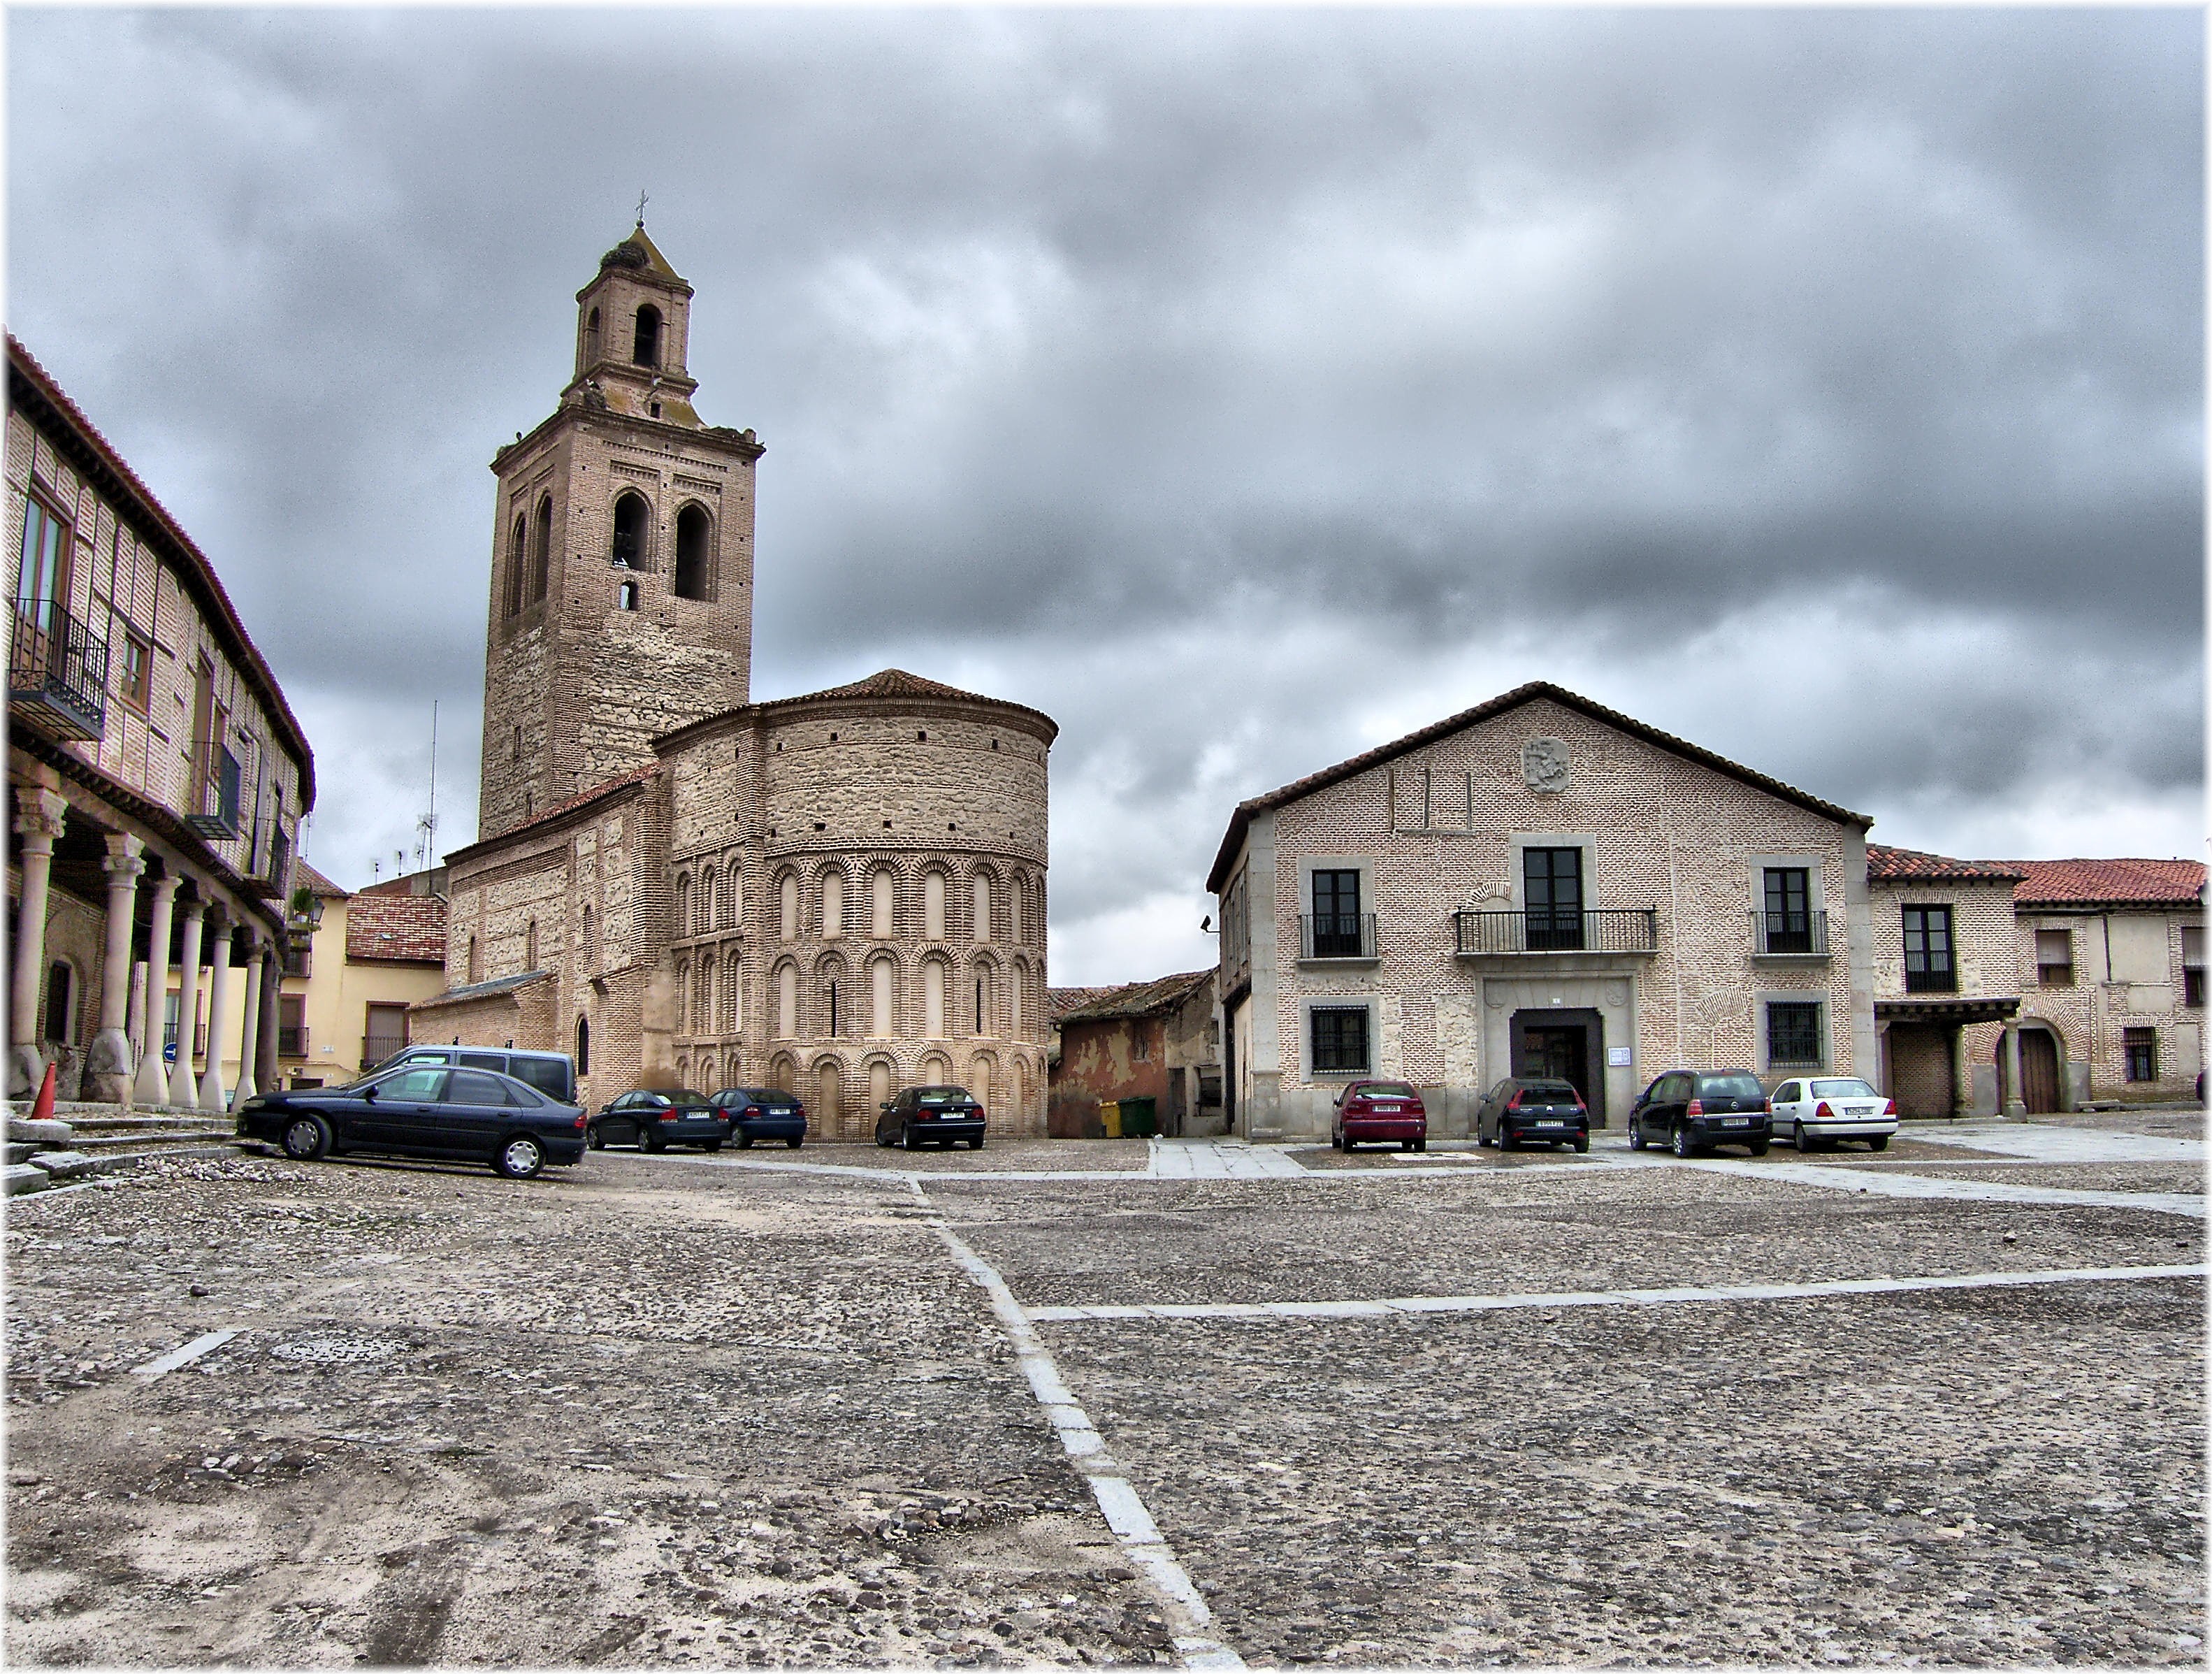
winter, architecture, house, town, building, cityscape, village, rural, plaza, church, place of worship, spain, monastery, iglesia, piedra, history, pueblos, mygearandme, historia, pedra, espana, igrexa, castillaleon, pobos, mozarabe, neighbourhood, praza, nacional6, urban area, ancient history